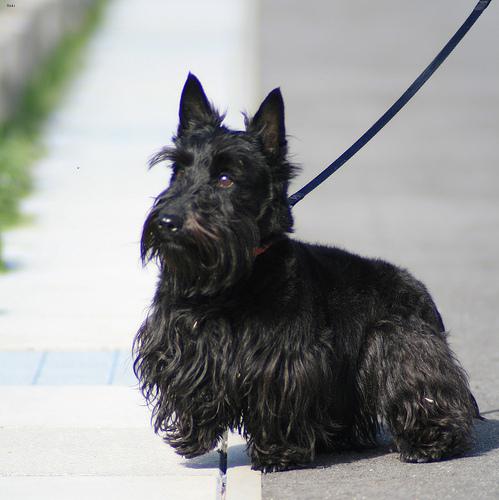
Breed: scottish terrier